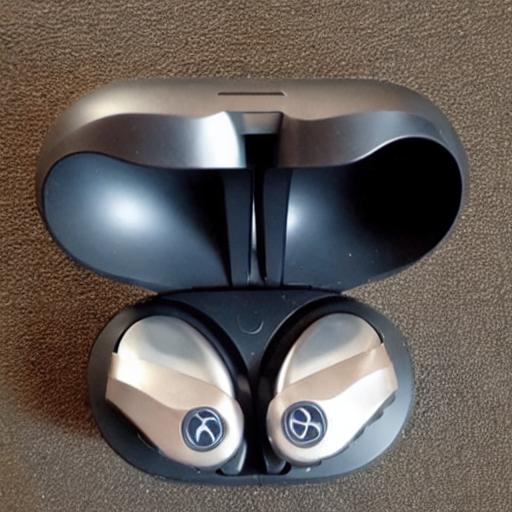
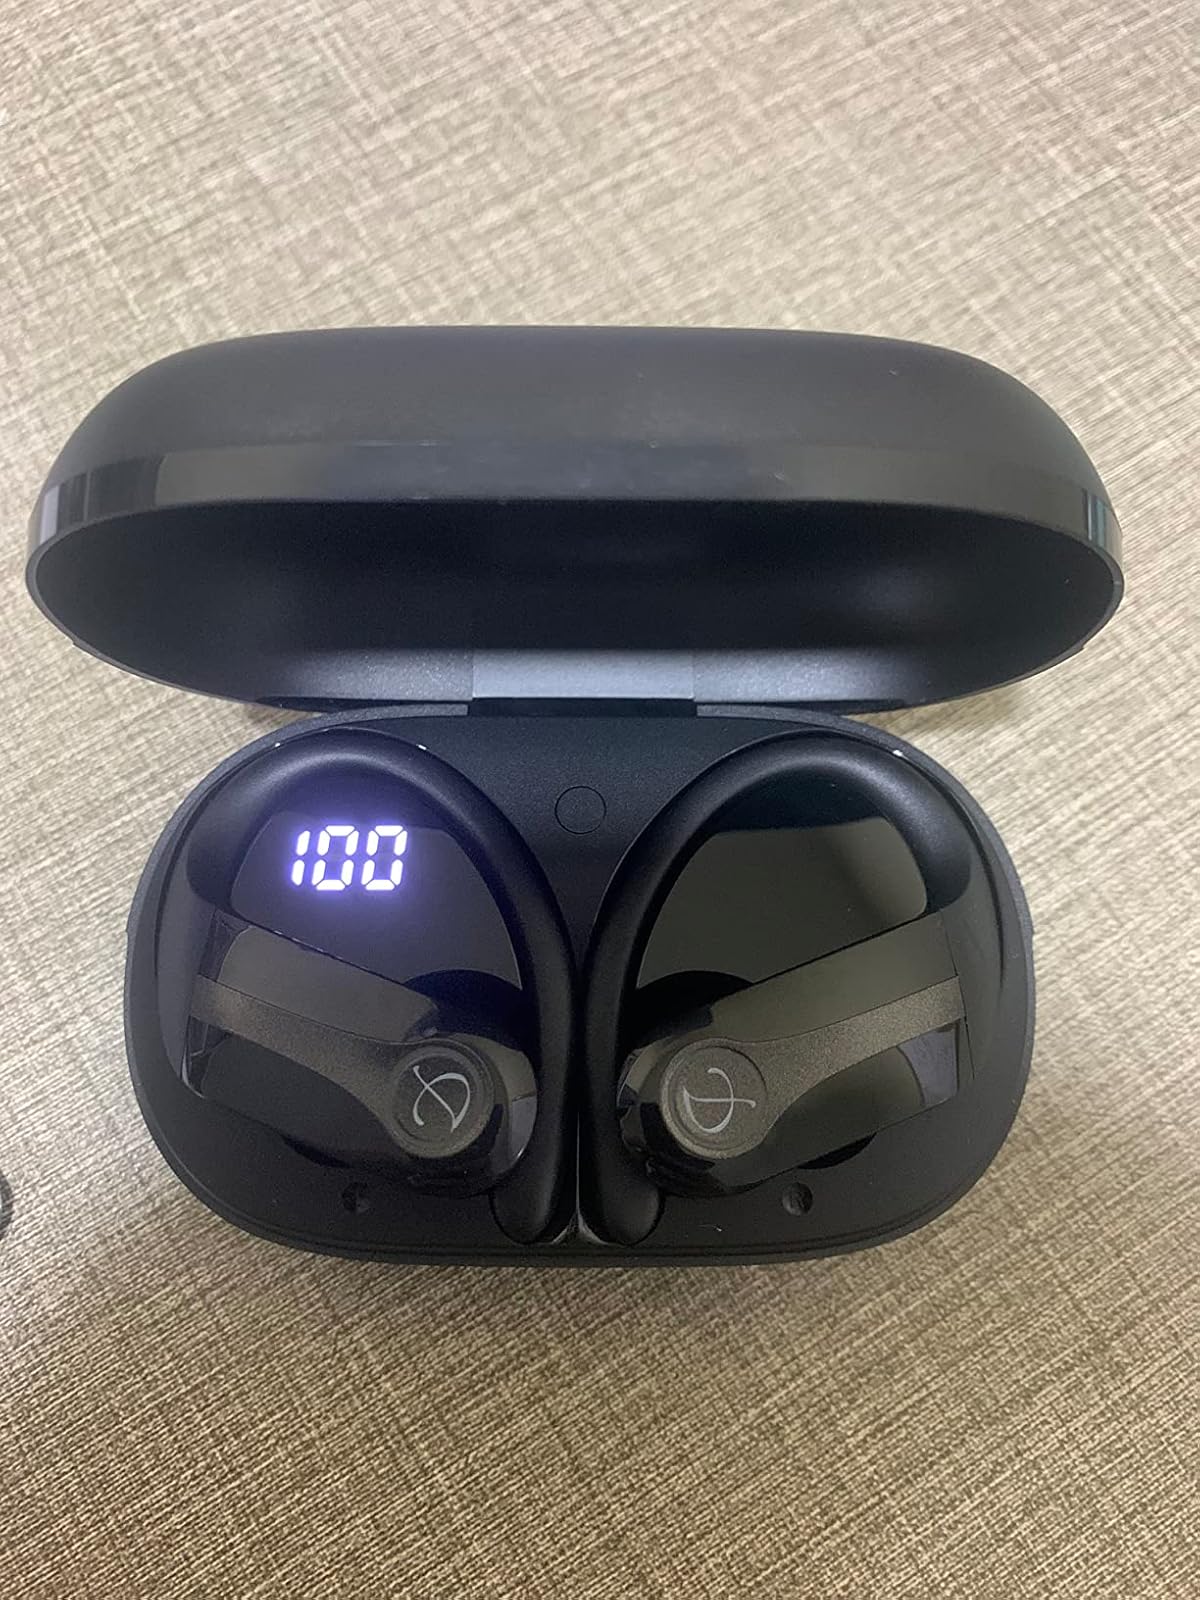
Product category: earbuds
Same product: no